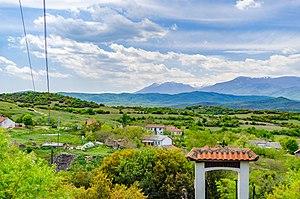
Marvintsi est un village du sud-est de la Macédoine du Nord, situé dans la municipalité de Valandovo. Le village comptait 504 habitants en 2002.